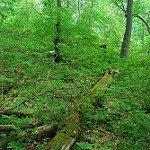
Scene: Outdoor